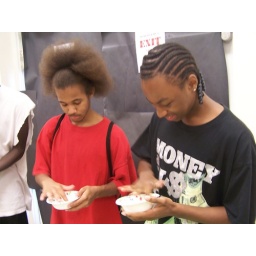
Teenage boys use their fingers to mix cornstartch and water together in a bowl.